Muharraq

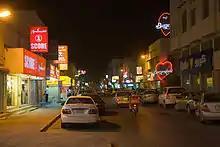
A street in Muharraq

Firjan is the plural of the Arabic word "Fareej" which translates to district. The oldest and largest Fareej in Muharraq is Fareej Al Bin Ali. It was established by Sunni Arabs belonging to the Al Bin Ali tribe in the 17th century and until recently, members of the tribe still lived in that Fareej.